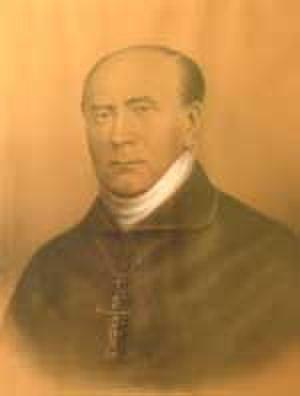
La liste des évêques et archevêques de Philadelphie recense les noms des évêques puis des archevêques qui se sont succédé sur le siège épiscopal de Philadelphie, aux Etats-Unis, depuis la fondation du diocèse de Philadelphie le 8 avril 1808 par détachement de celui de Baltimore. Le diocèse est érigé en archidiocèse métropolitain sous le nom d'archidiocèse de Philadelphie le 12 février 1875.